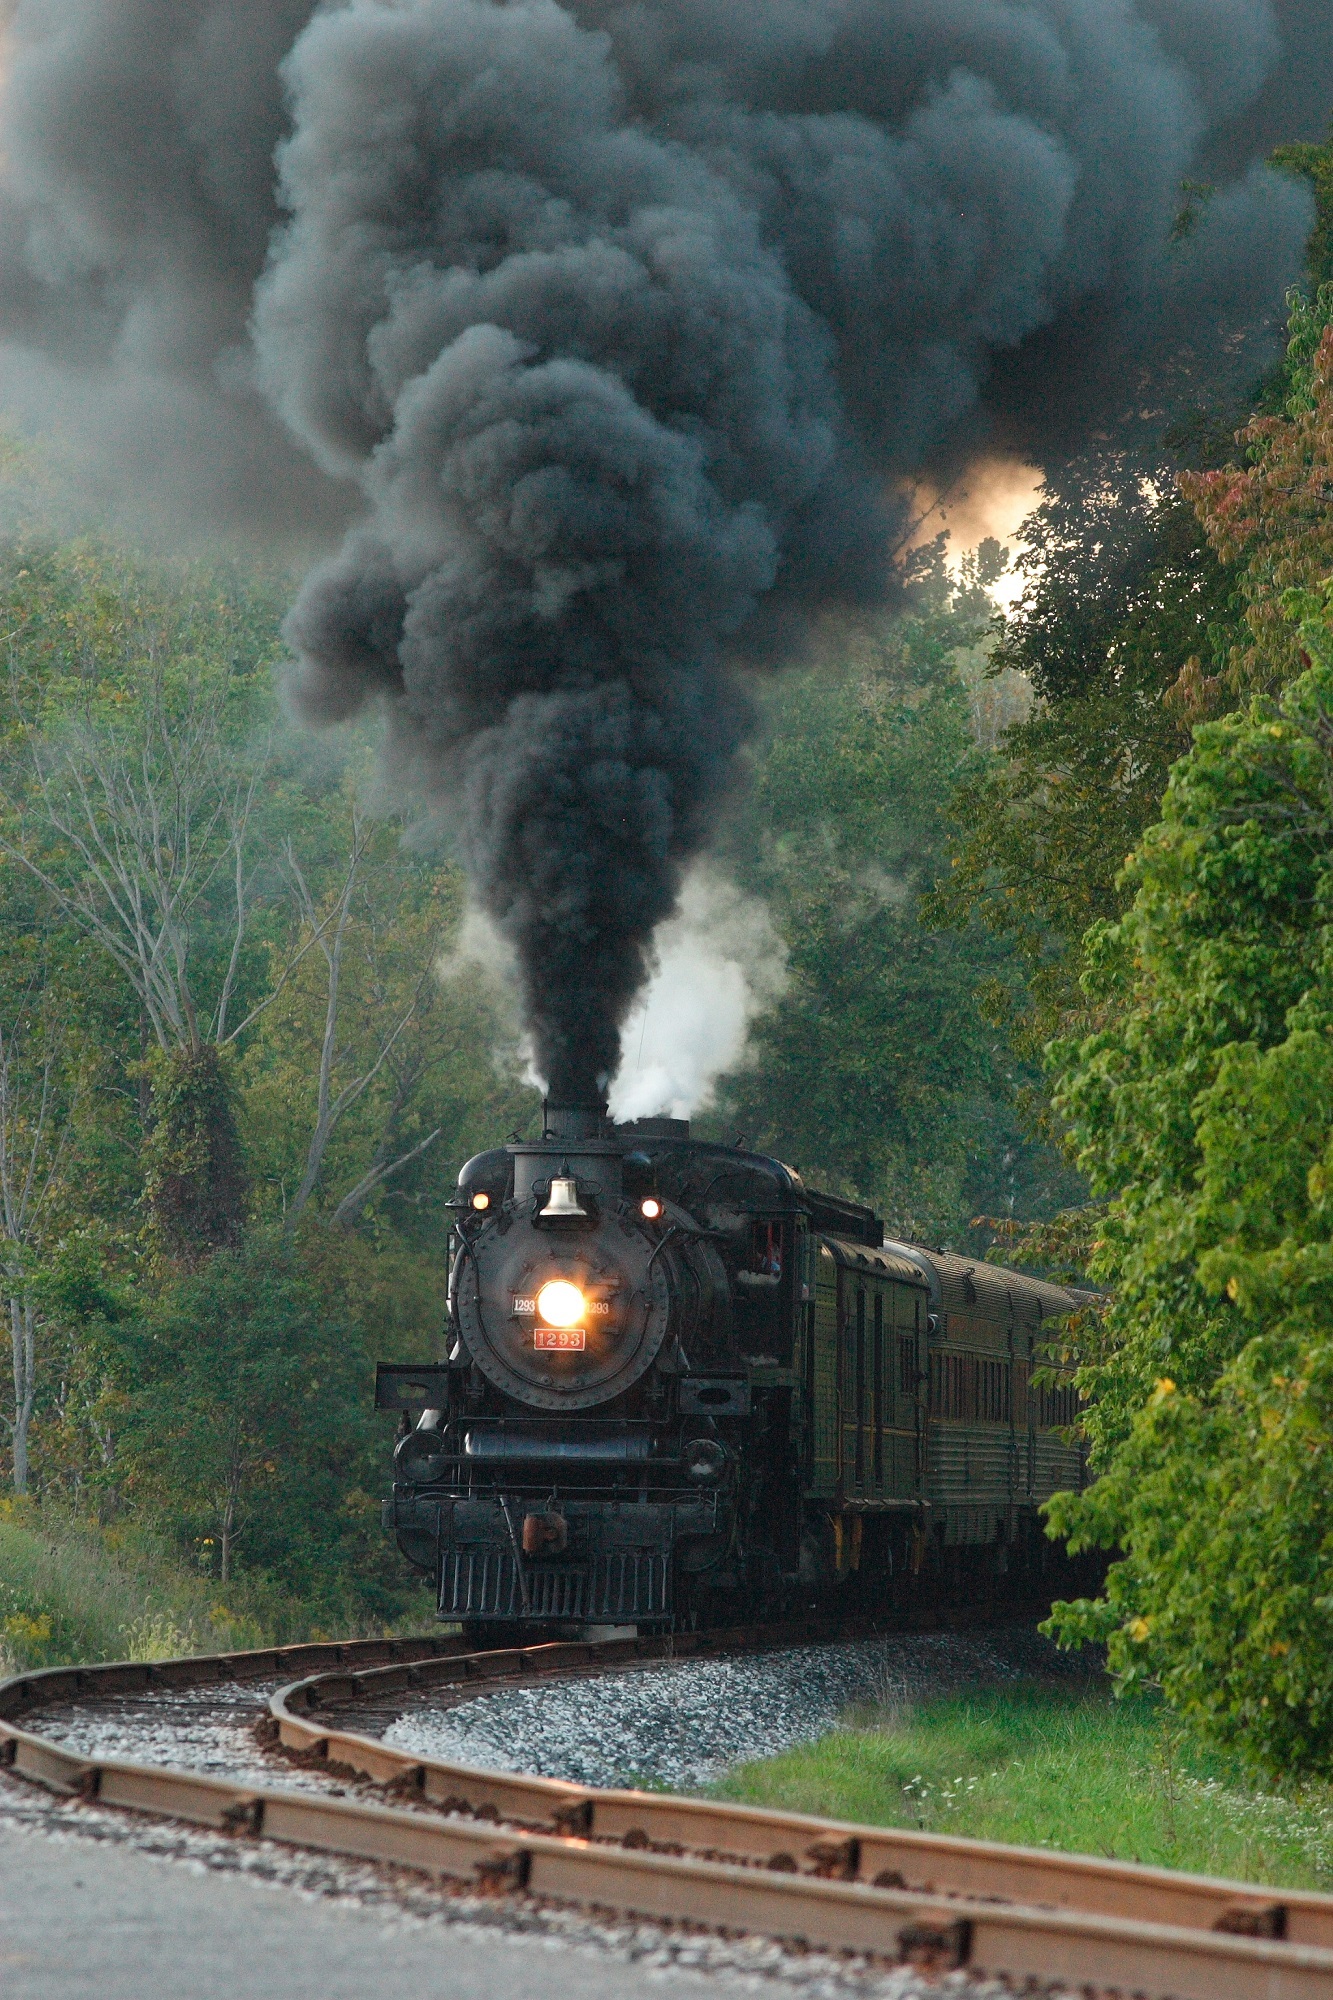
railway, railroad, retro, old, rail, train, smoke, travel, transport, vehicle, nostalgia, locomotive, engine, historical, rail transport, steam locomotive, rolling stock, railroad car